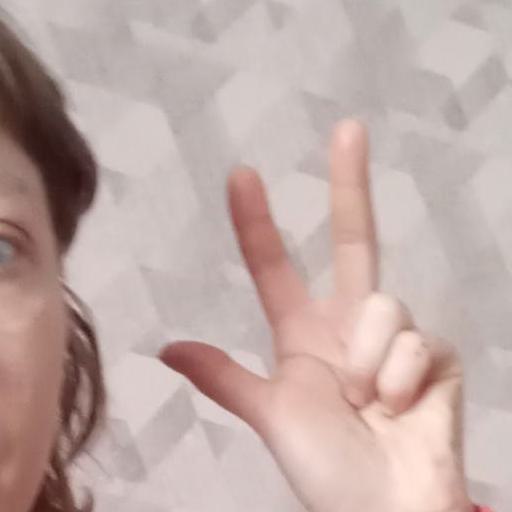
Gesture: three2